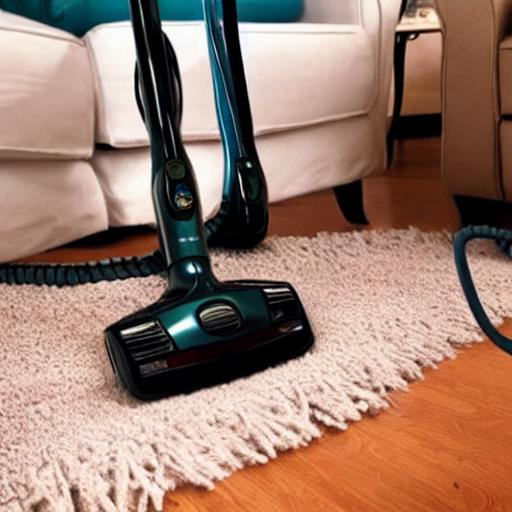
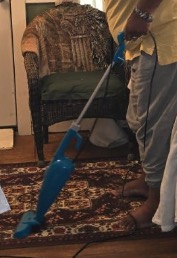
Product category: items_vacuum
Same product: no